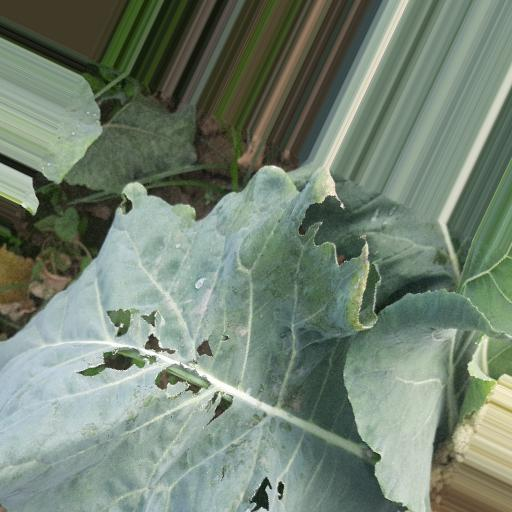
Label: Black Rot